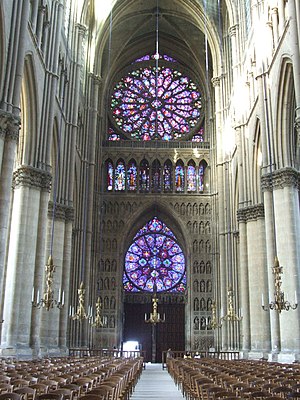
Notre-Dame de Reims / Bygningsbeskrivelse
Rosevinduerne på kirkens vestfacade, set indefra
Notre-Dame de Reims er den romersk-katolske domkirke i Reims i Frankrig. Kirken er viet til Jomfru Maria og er bygget i gotisk stil. Den er en af Frankrigs største katedraler og er berømt for sin rigt udsmykkede facade.